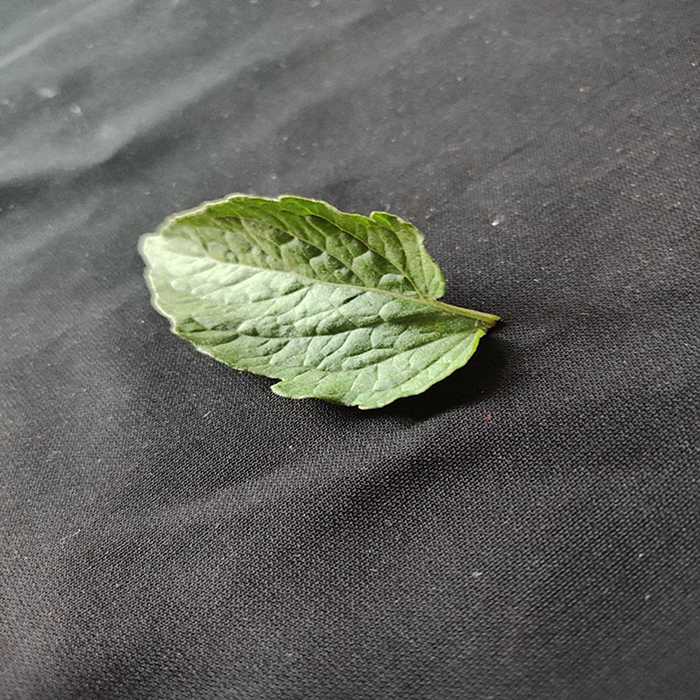
Plant: Tomato
Label: Tomato Fresh leaf